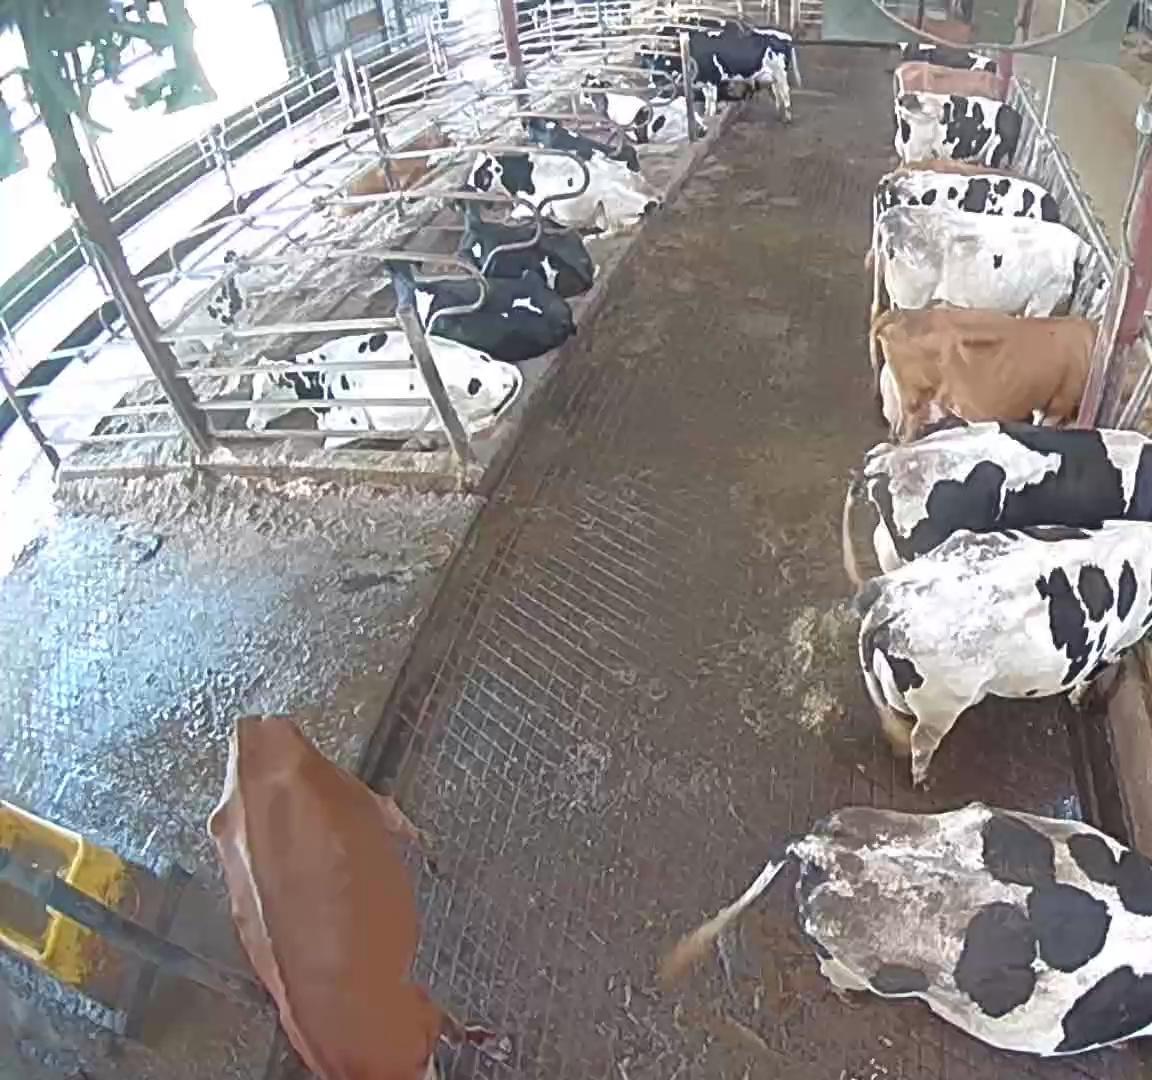
Number of cows: 18